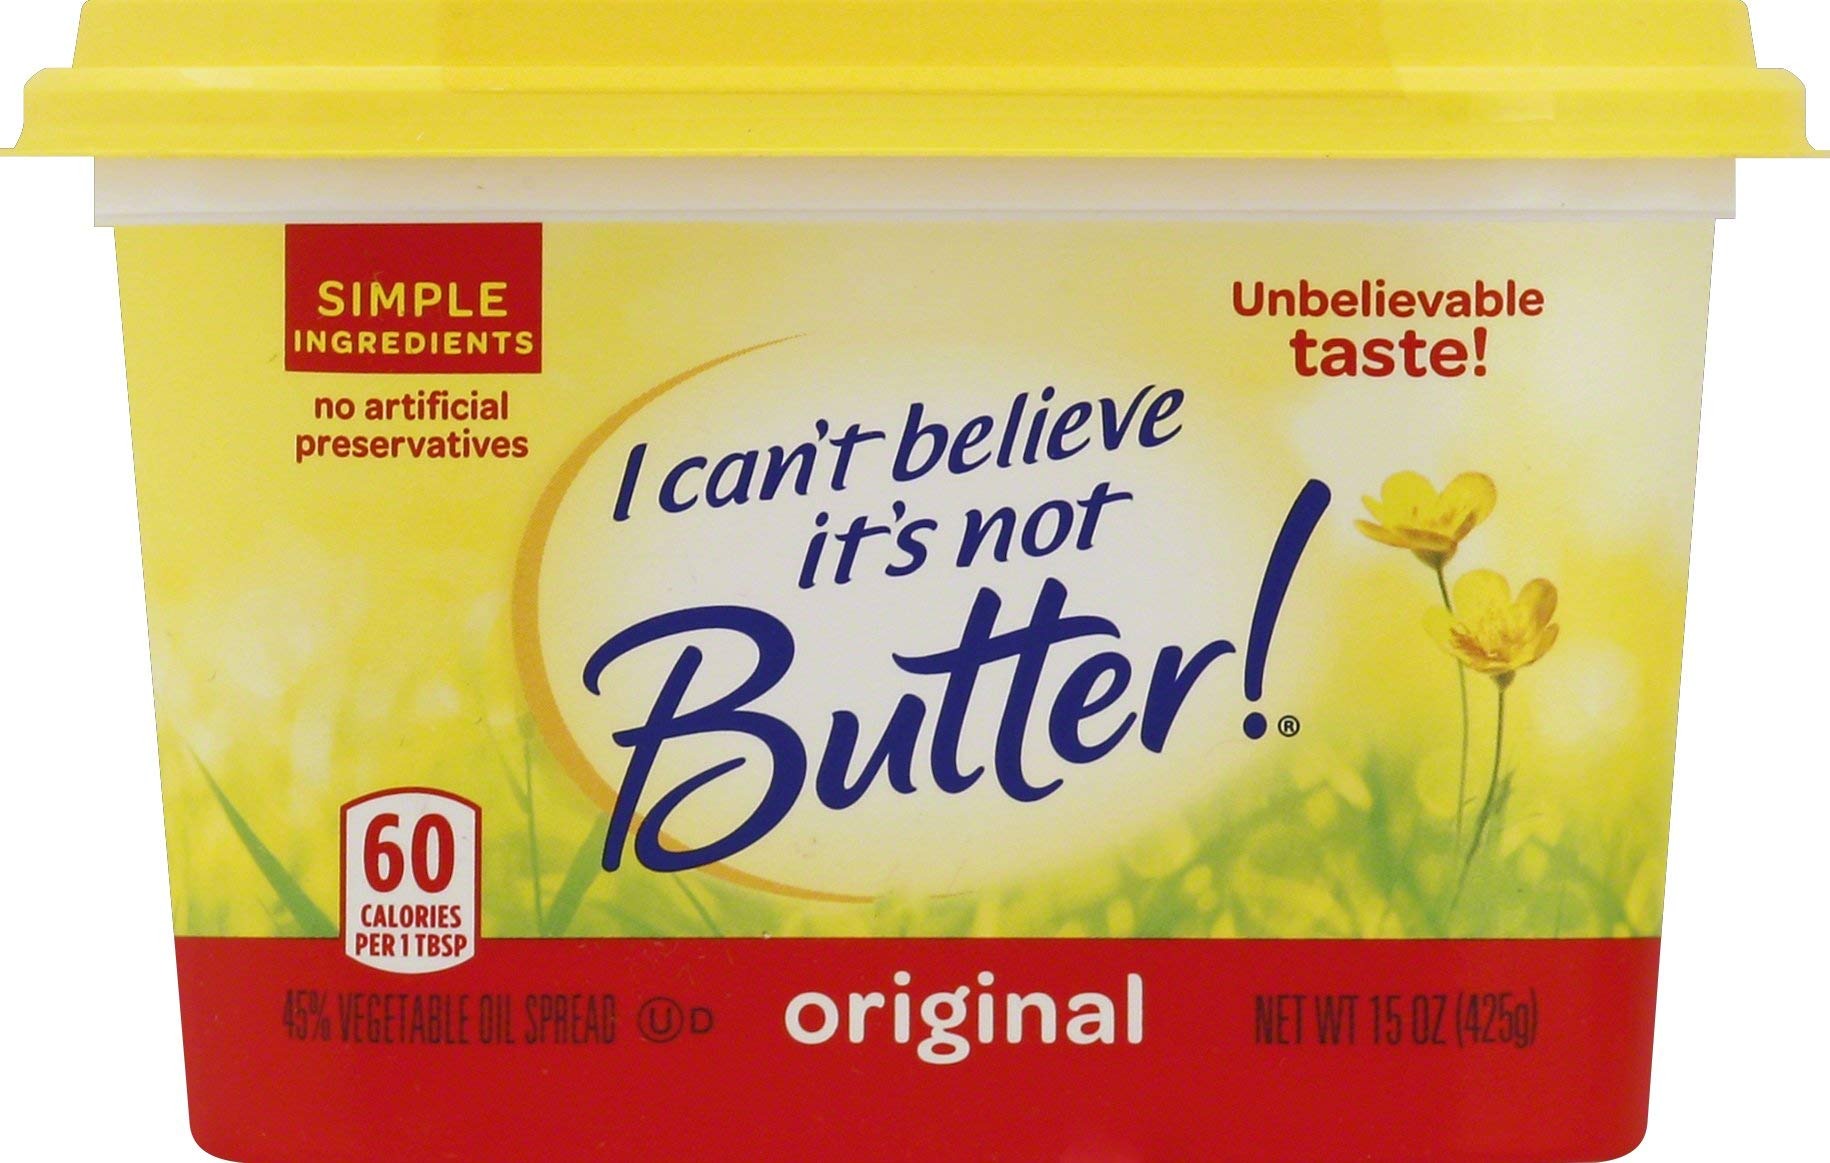
Item Name: It's Not Butter, I Cant Believe Its Not Butter Vegetable Oil Spread 45% Original, 15 Ounce
Product Description: Dairy Deli
Value: 15.0
Unit: Ounce

Price: 3.99